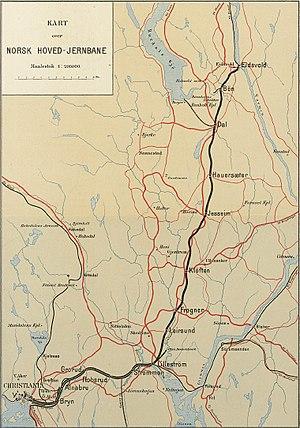
La Hovedbanen est la première ligne de chemin de fer de Norvège. La ligne, d'une longueur de 68km, a été mise en service en 1854.